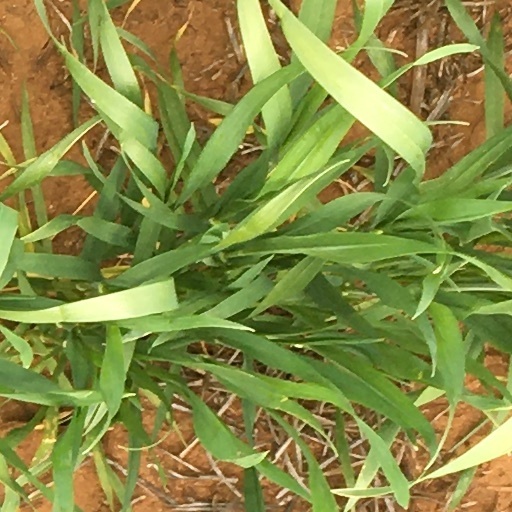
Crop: wheat